Pierre Guénin

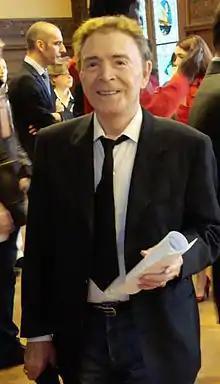
Pierre Guénin in 2012

Pierre Guénin (19 February 1927 – 1 March 2017) was a French journalist and gay rights activist. He was an early publisher of LGBT magazines in the late 1960s and the 1970s, and the founder of the LGBT film awards in France. He was the founder of the eponymous Prix Pierre Guénin for LGBT activists.